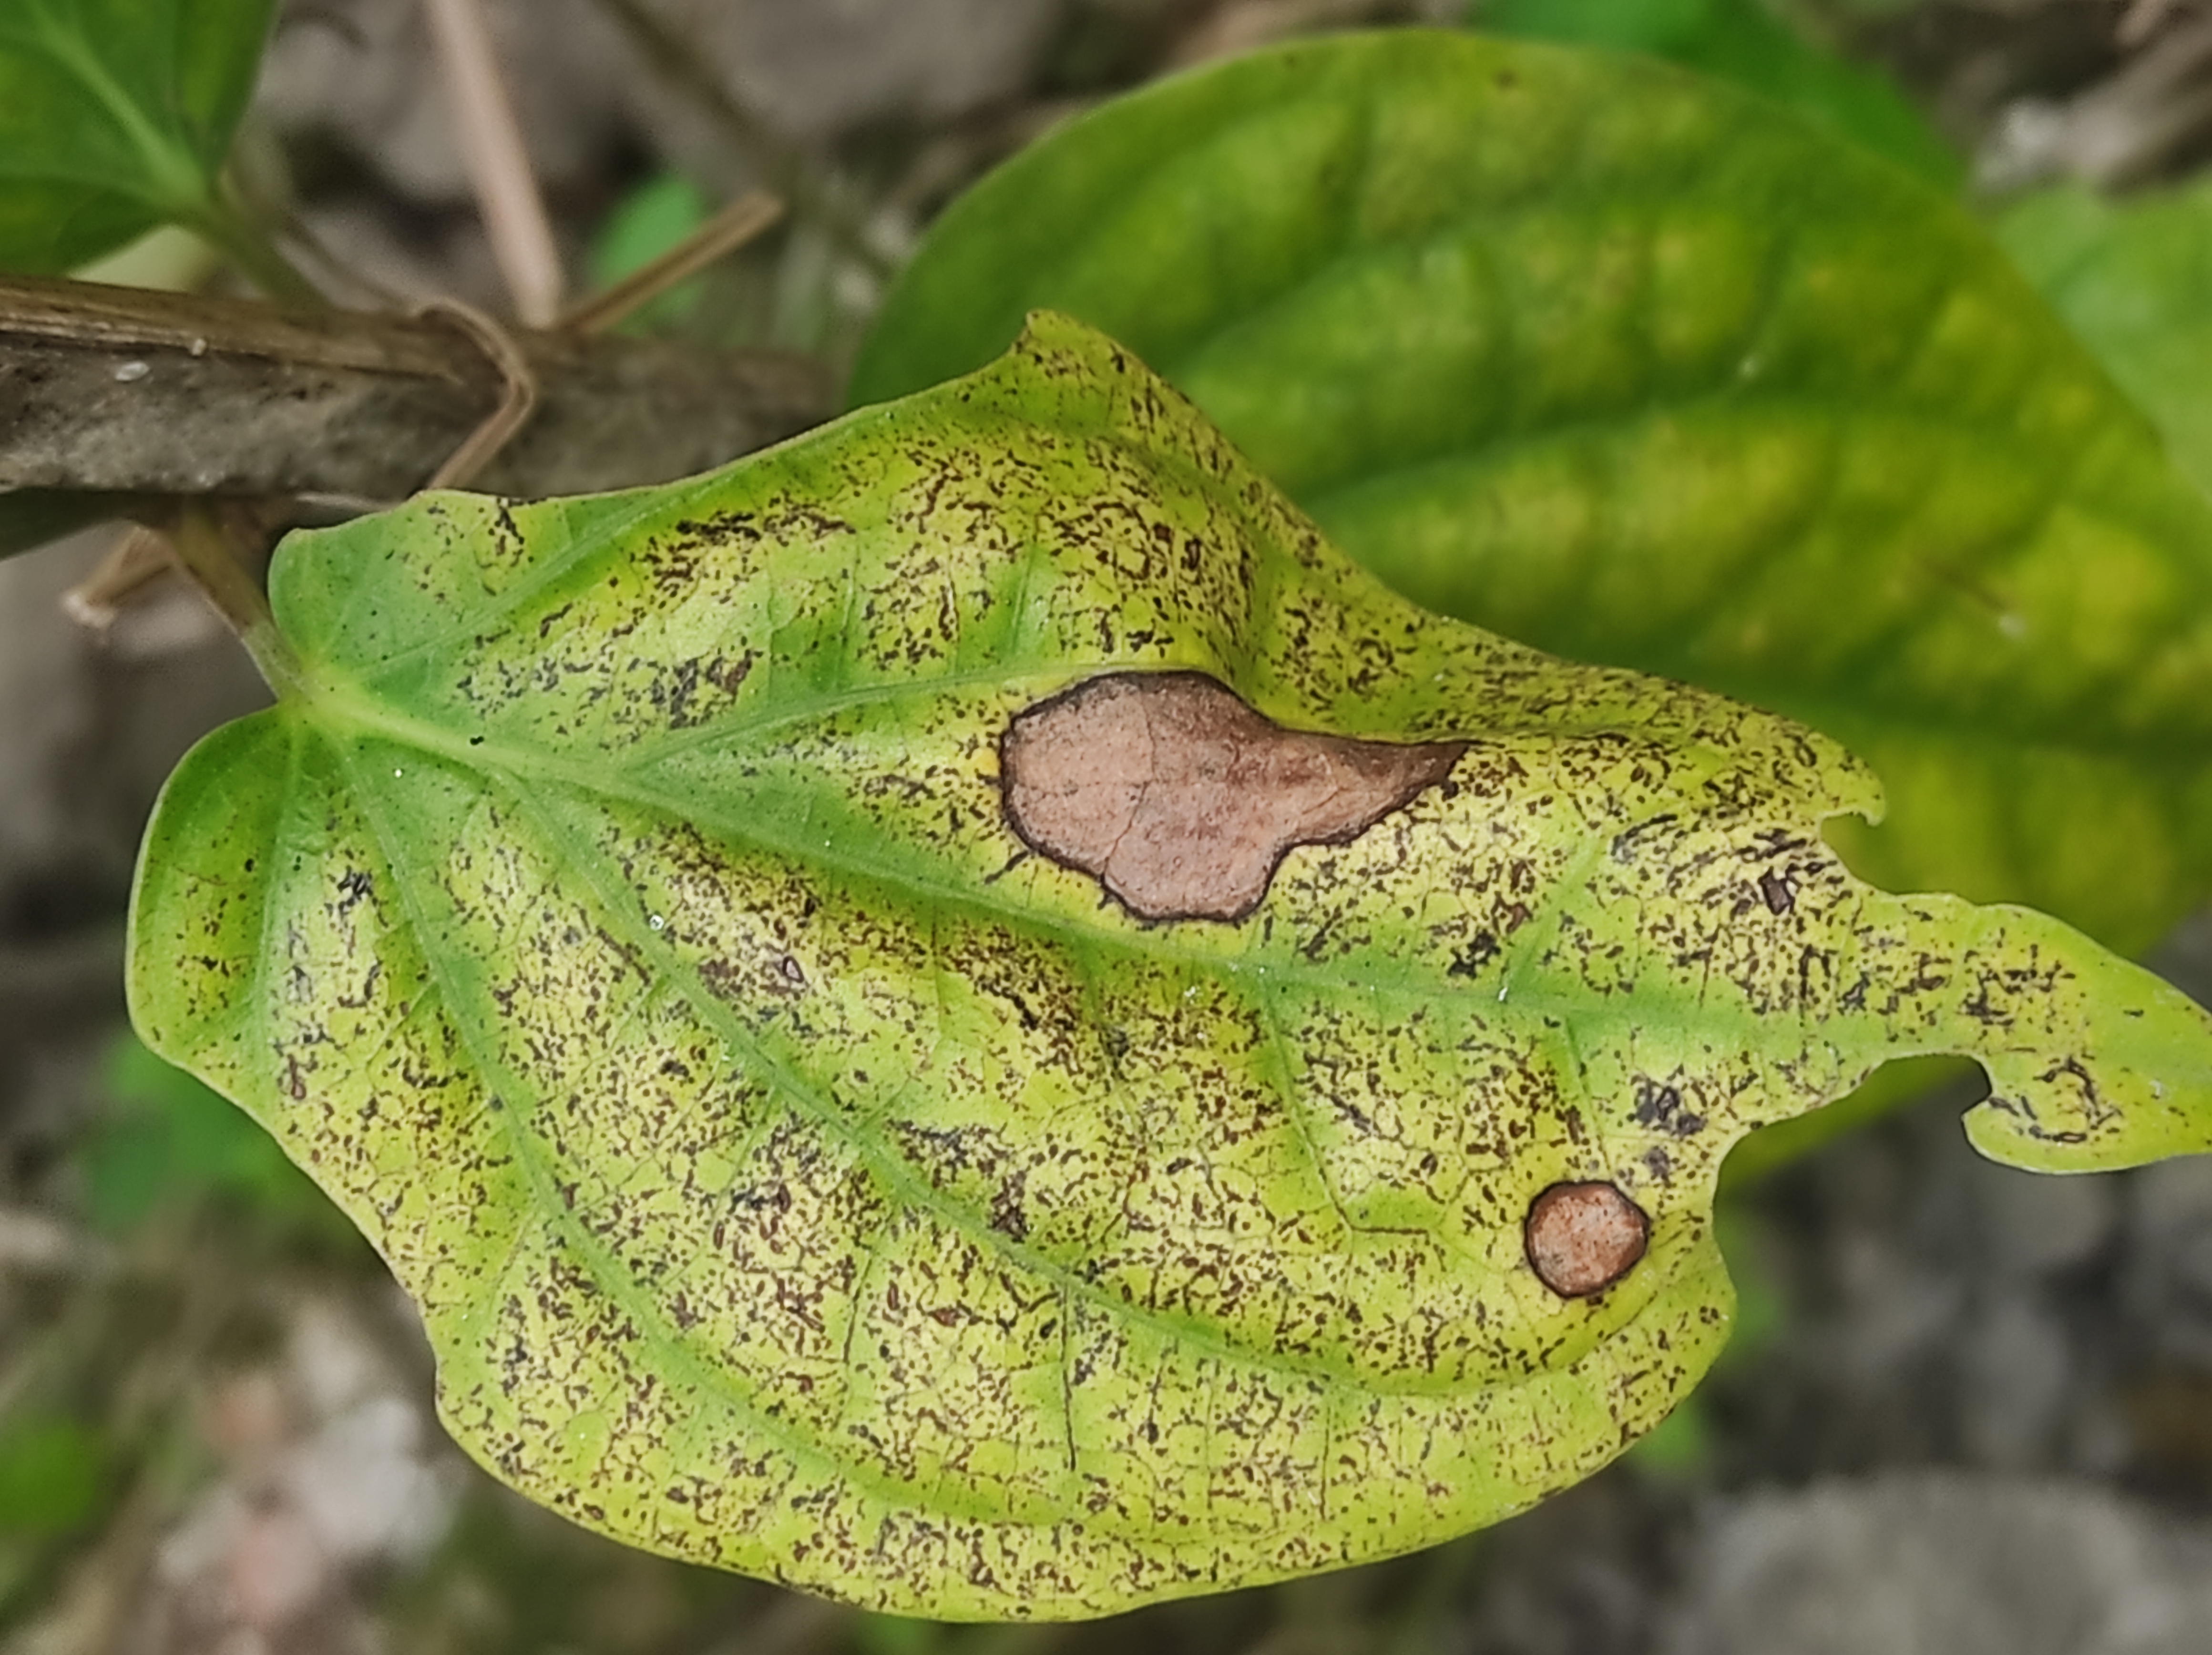
Label: Fungal_Brown_Spot_Disease